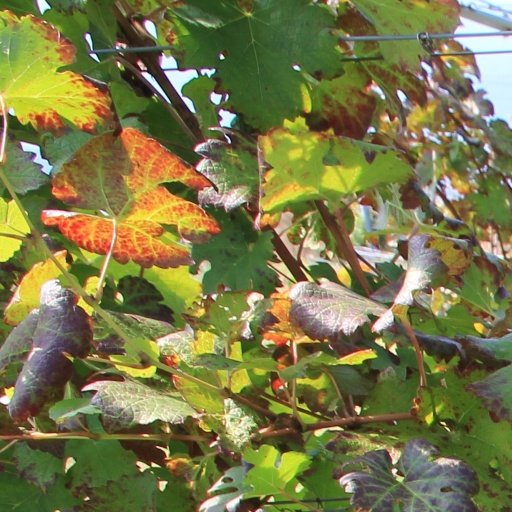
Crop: grape